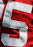
Number: 5